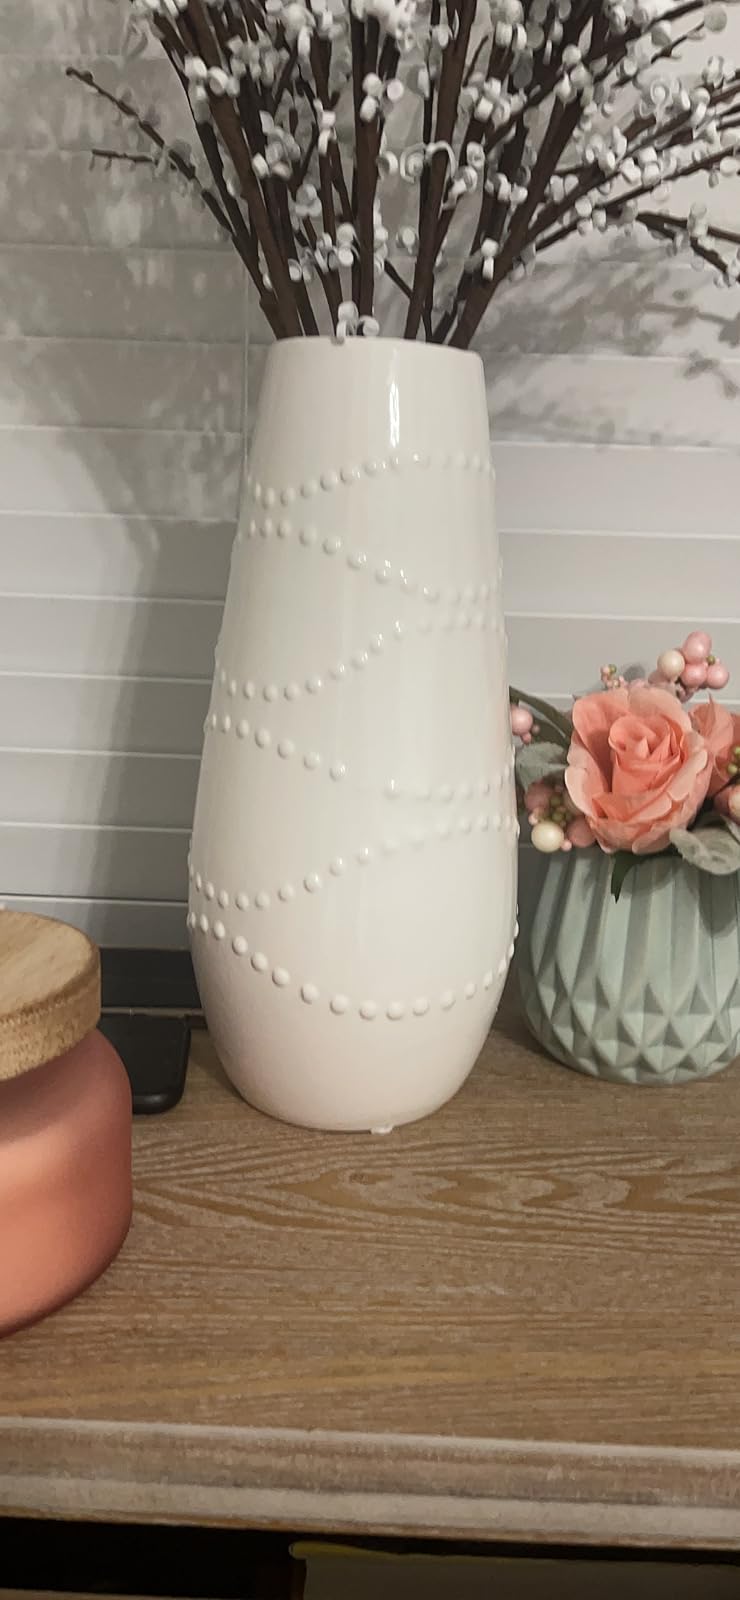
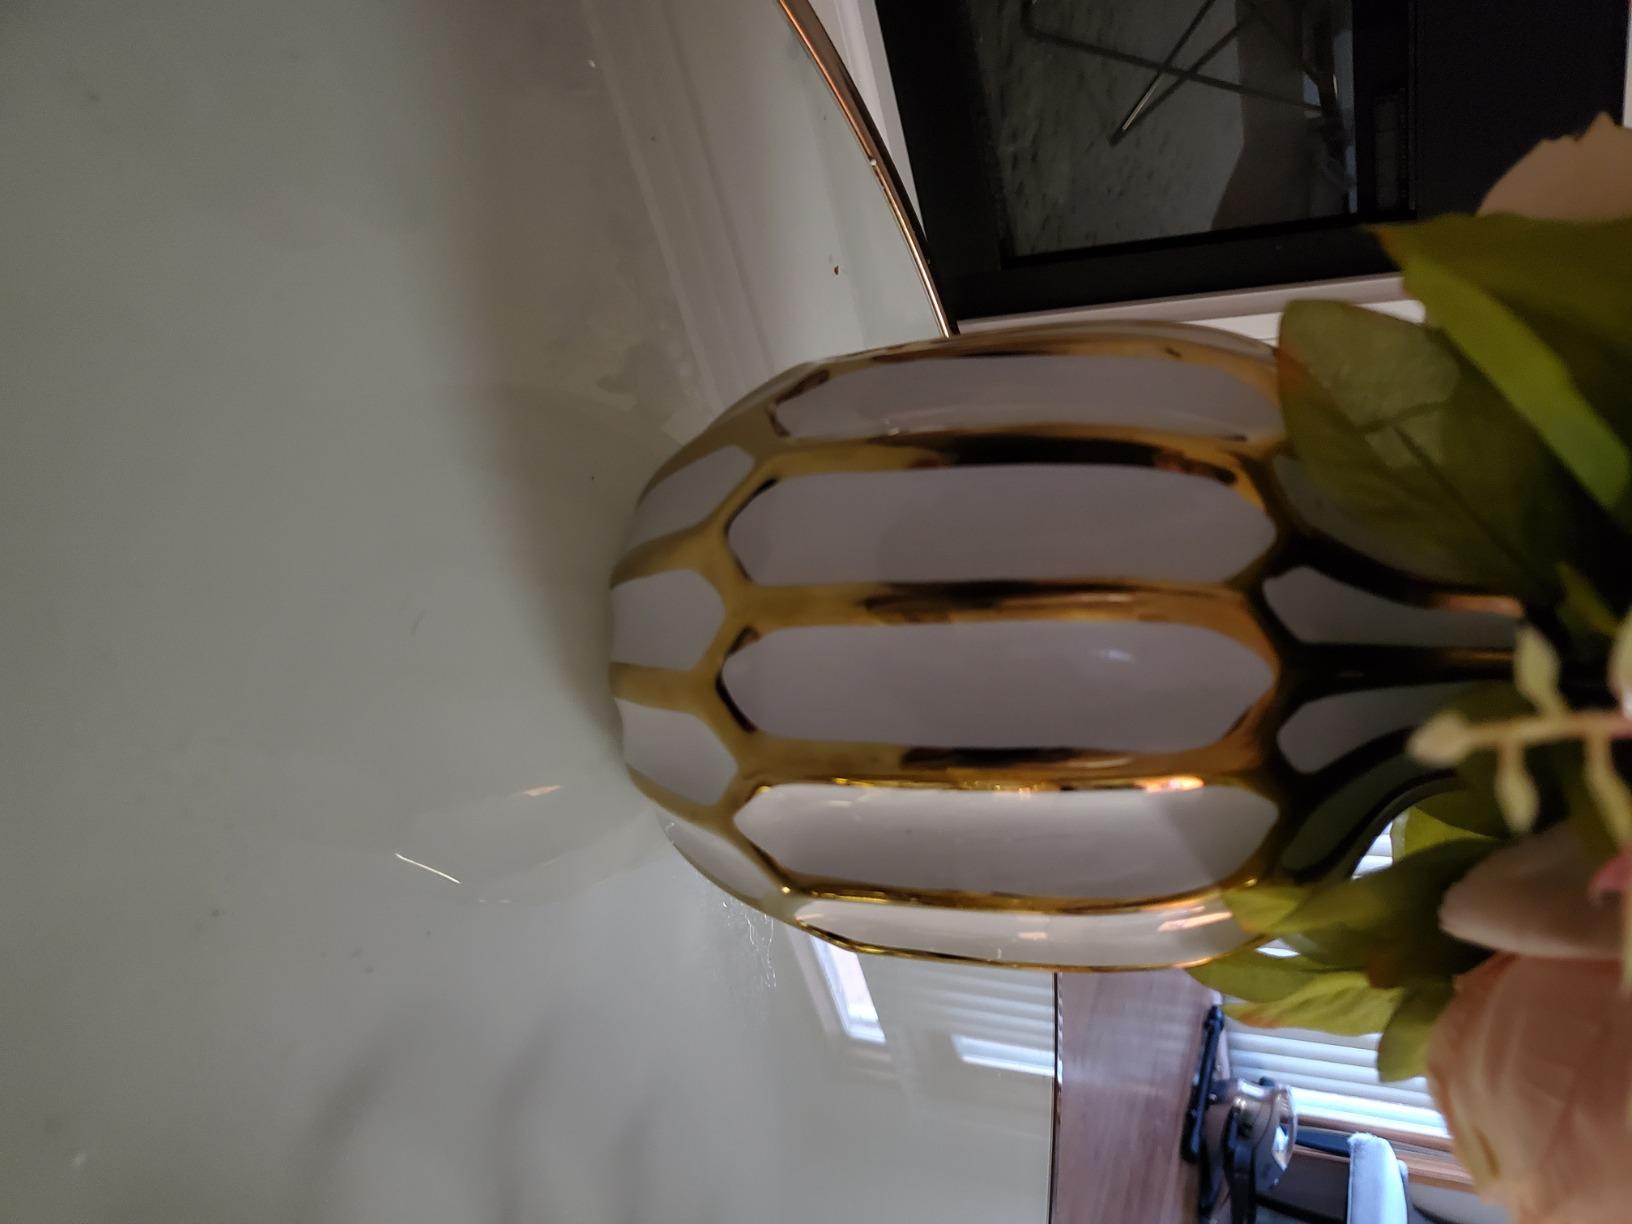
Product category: vase
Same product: no